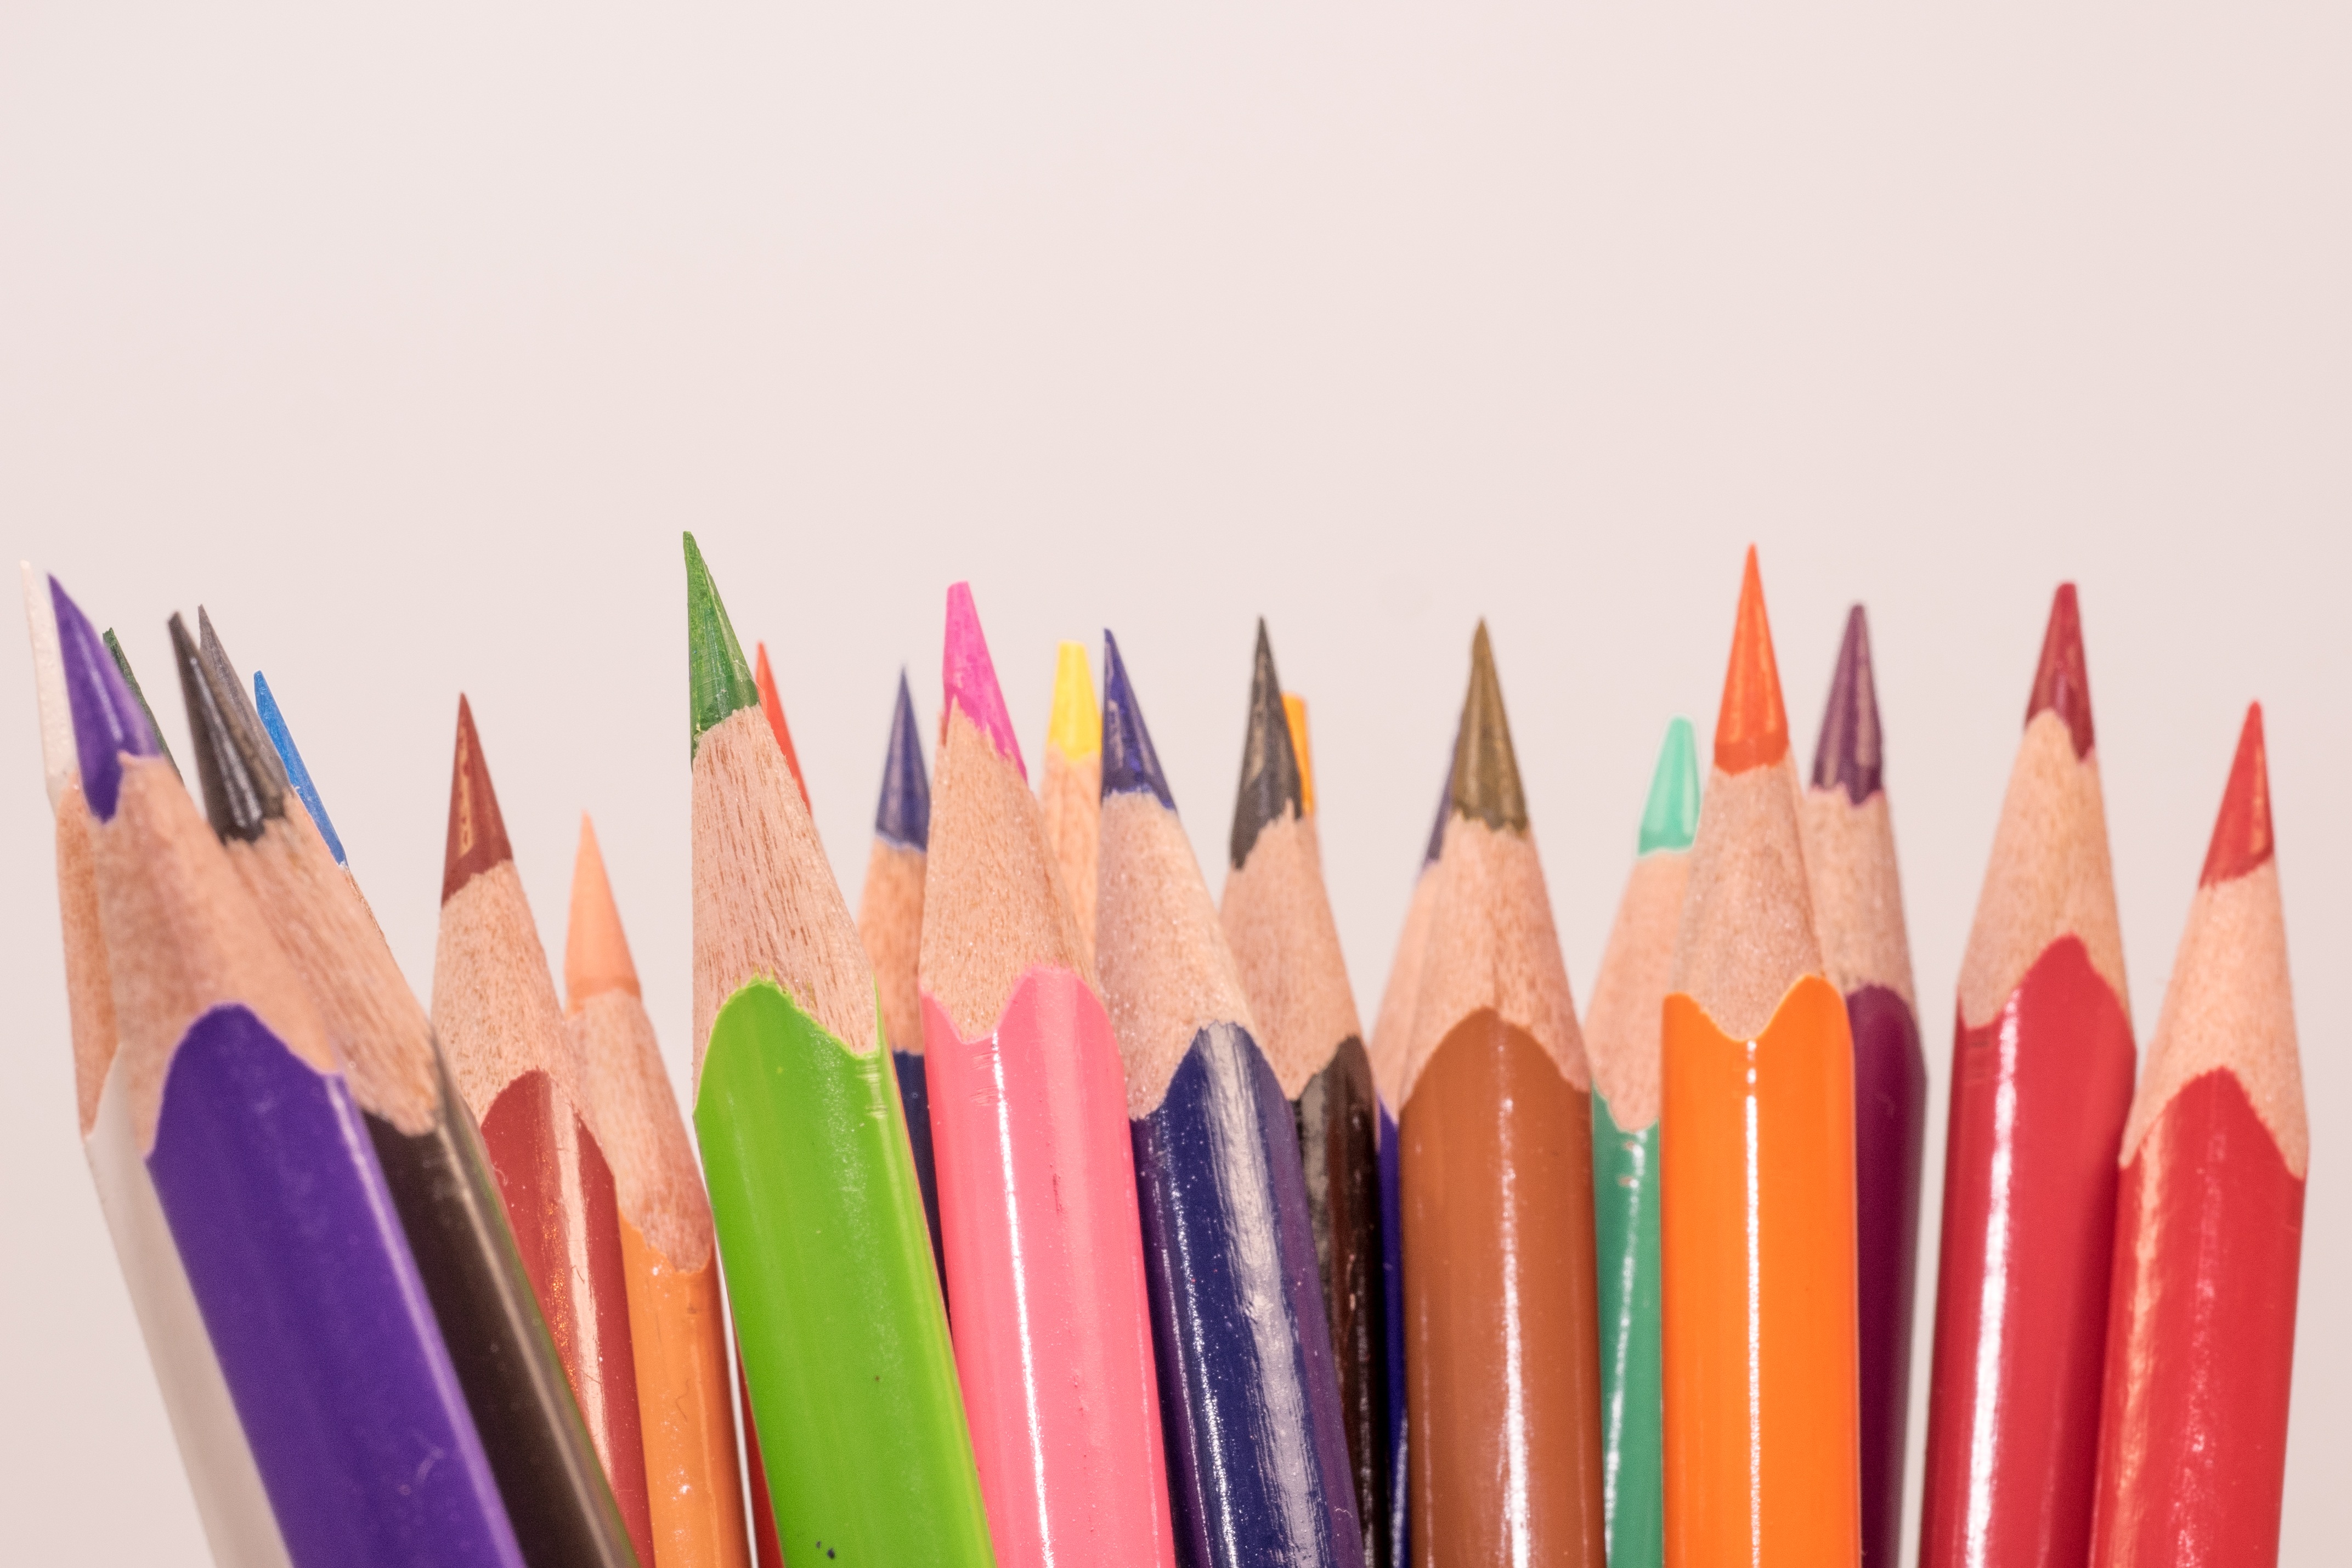
hand, pencil, finger, color, macro, office, paint, colorful, pink, close, crayon, children, pens, kindergarten, school, crayons, draw, leave, pointed, colored pencils, graphic design, colour pencils, wooden pegs, writing accessories, color series